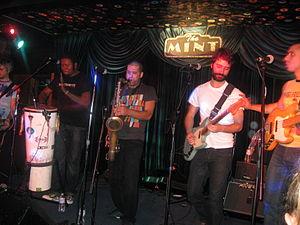
Forro in the Dark est un groupe de musique new-yorkais.